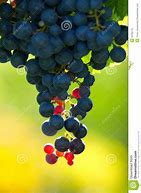
Label: Grapes